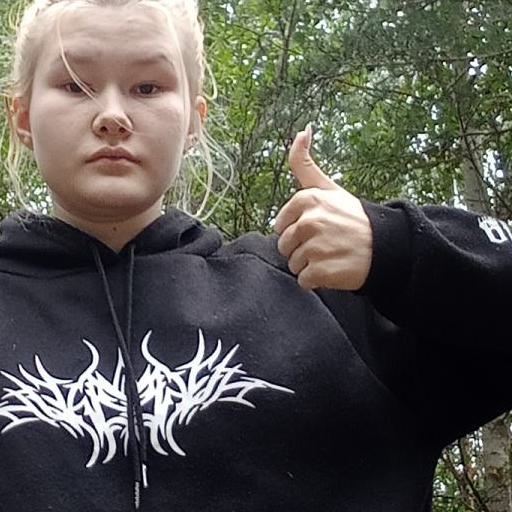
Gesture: like